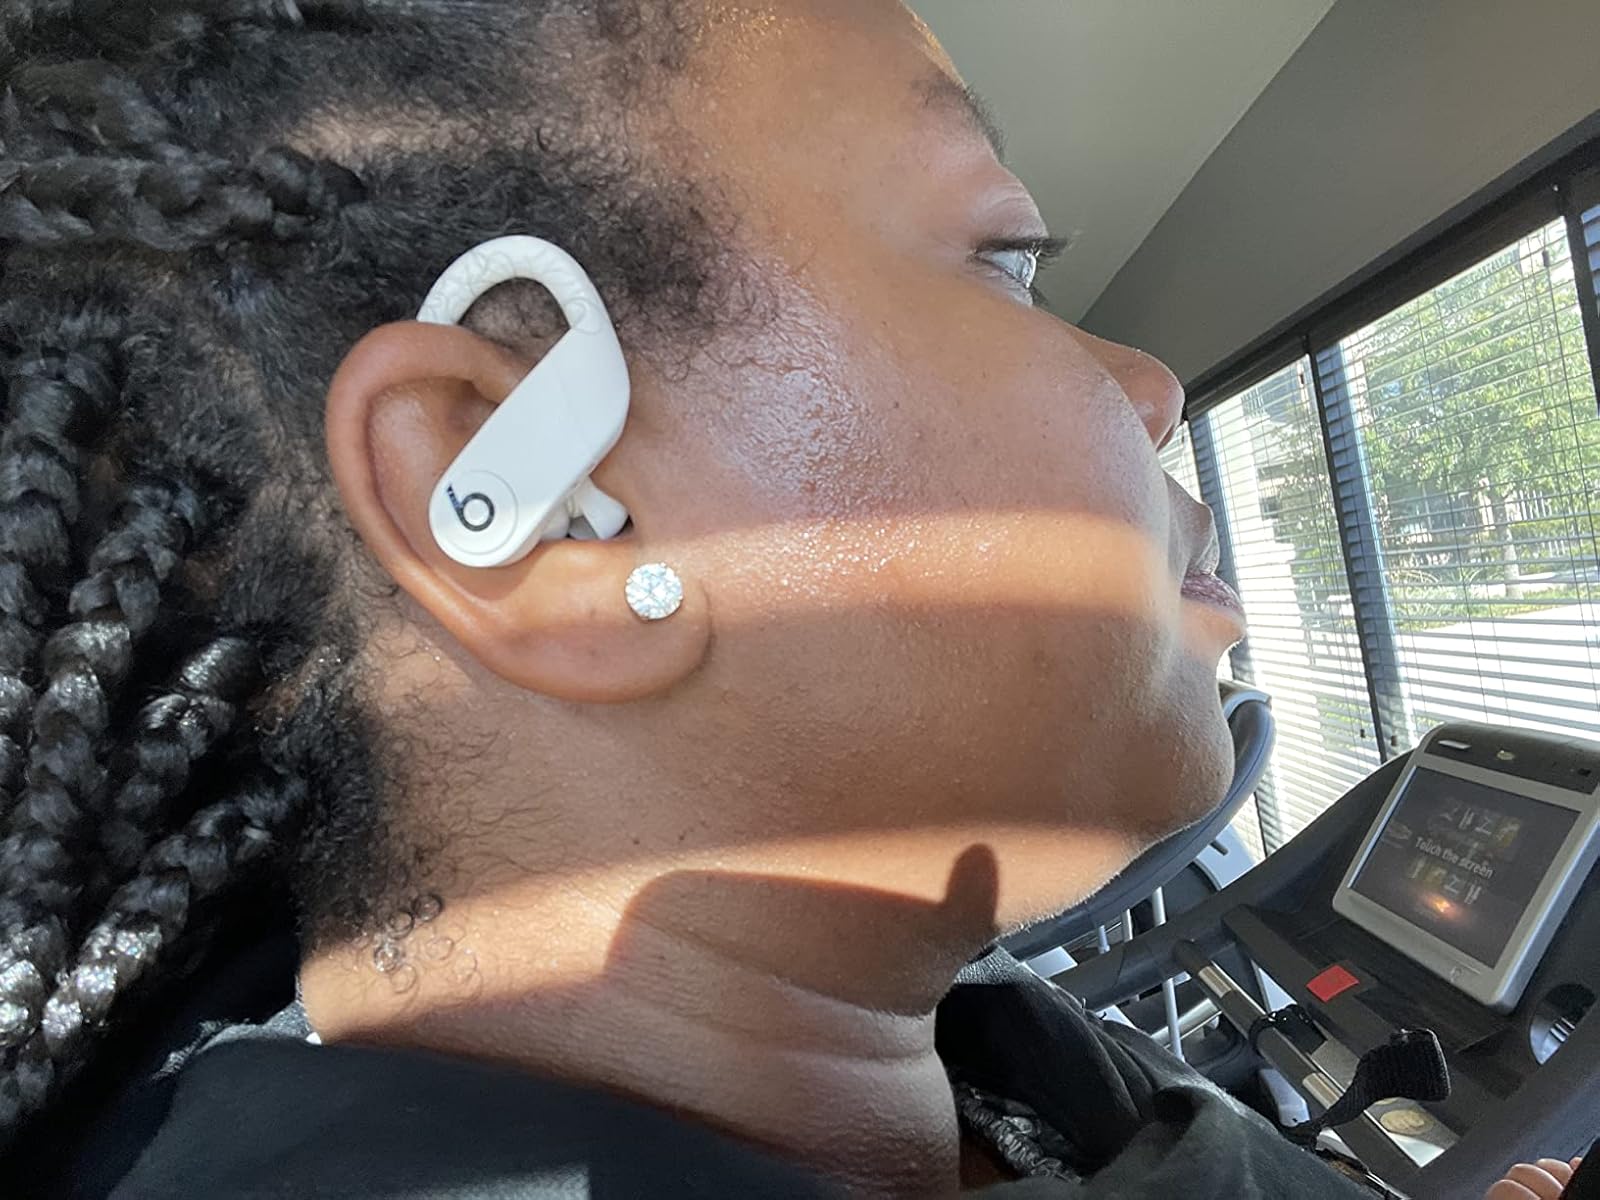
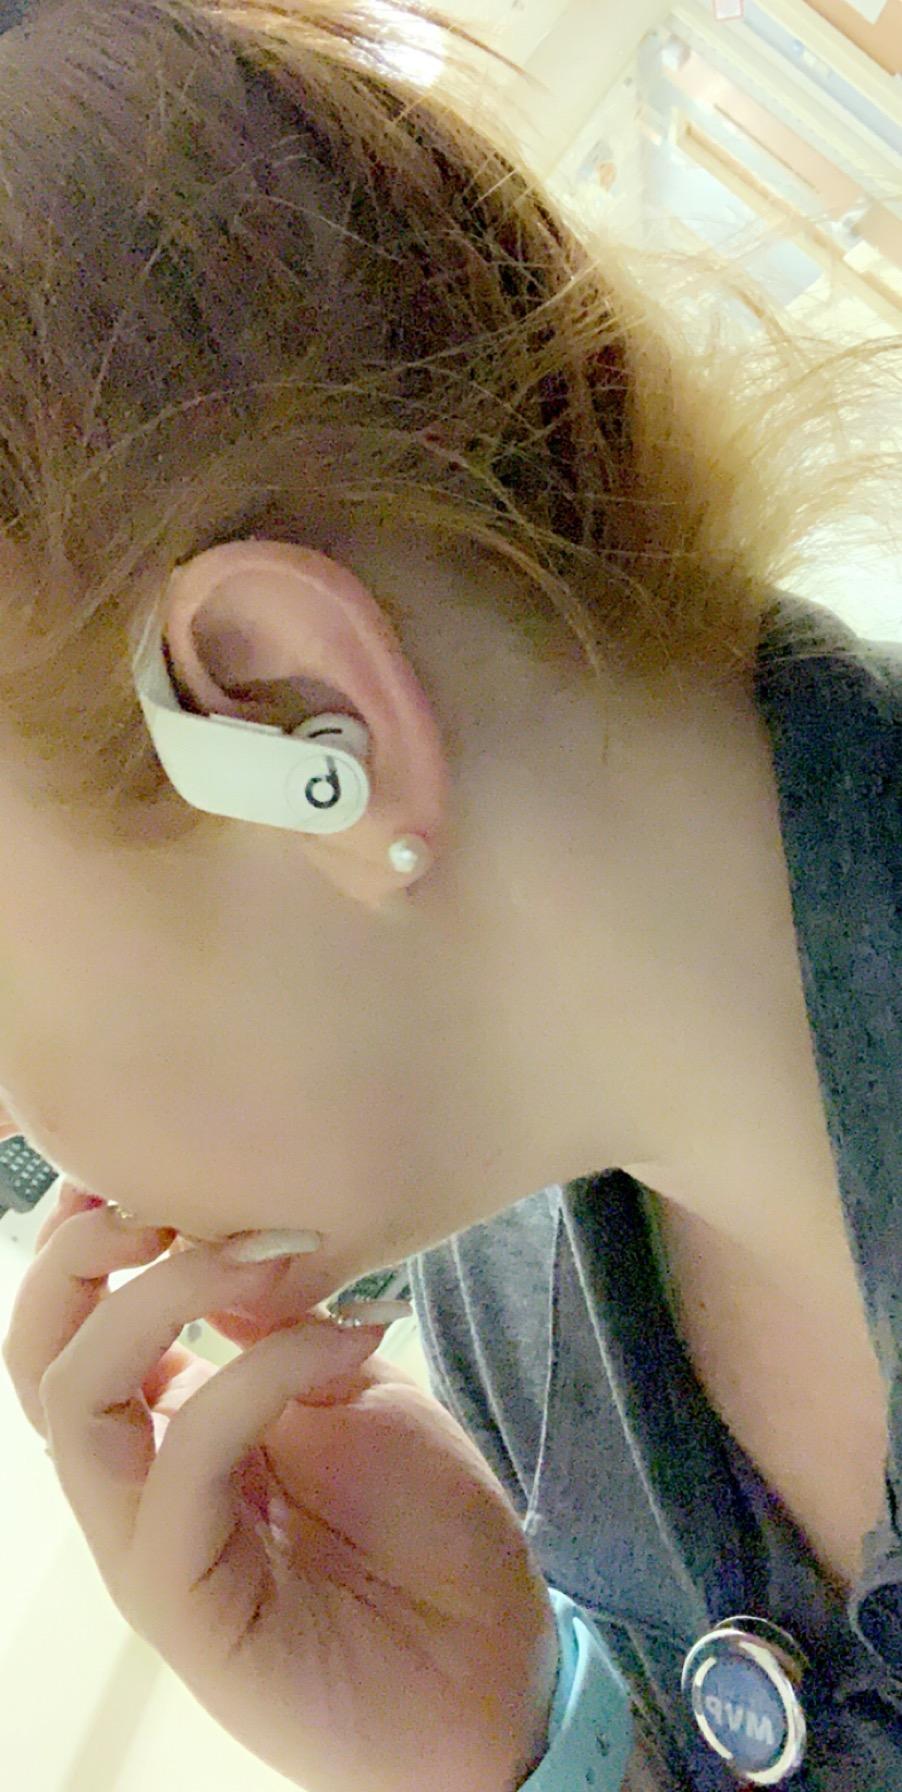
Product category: earbuds
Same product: yes